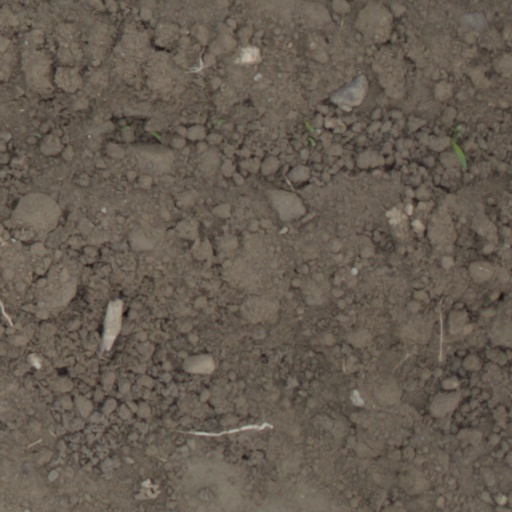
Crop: wheat